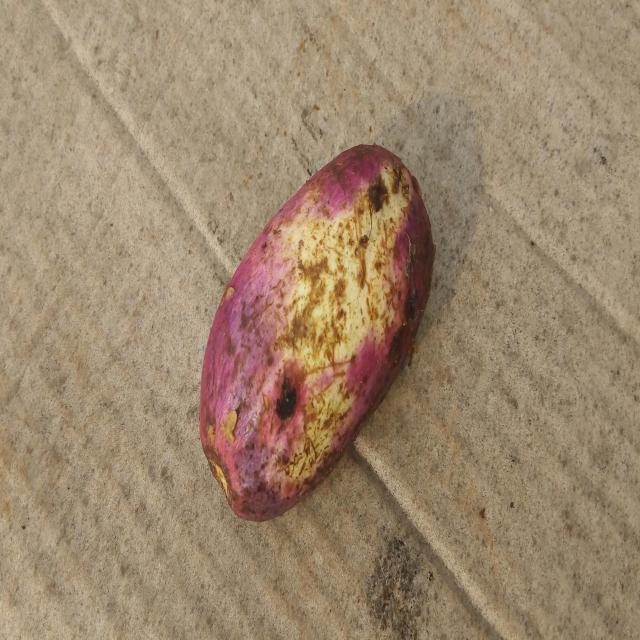
Plum grade: unripe